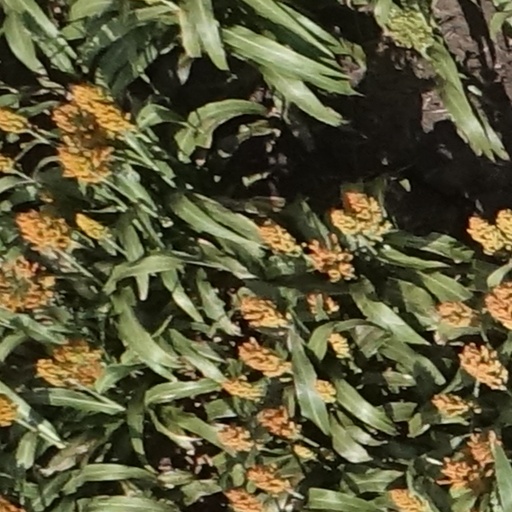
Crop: sorghum